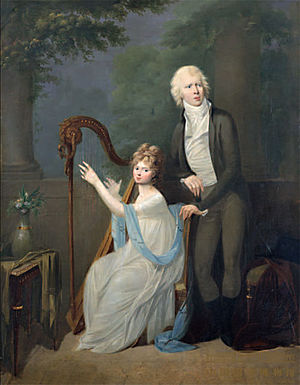
Louise Charlotte af Mecklenburg-Schwerin
Louise Charlotte af Mecklenburg-Schwerin med sin mand August af Sachsen-Gotha-Altenburg. Portræt af Alexandre Molinari.
Louise Charlotte var en tysk prinsesse af Mecklenburg-Schwerin, der var arveprinsesse af Sachsen-Gotha-Altenburg fra 1797 til sin død i 1801.